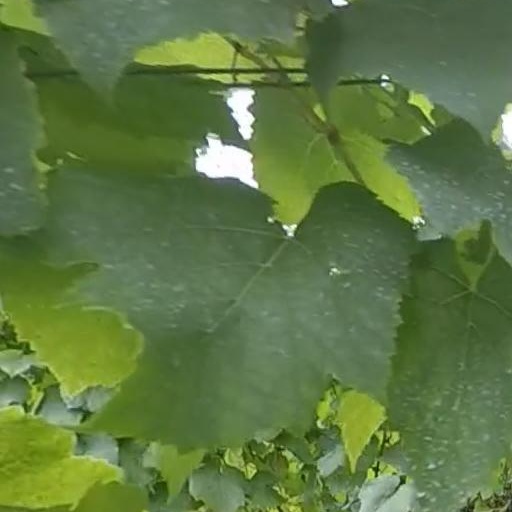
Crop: grape